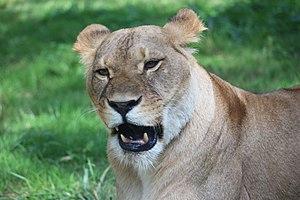
Lionne d'Afrique visible dans le parc à pied (enclos tunnel)
Le ZooSafari de Thoiry est un parc zoologique français situé dans la région Île-de-France, dans le département des Yvelines, à une quarantaine de km à l'ouest de Paris. Le parc prend place au sein du domaine du château de Thoiry, situé sur les communes rurales de Thoiry et de Villiers-le-Mahieu. Ouvert en 1968 et d'abord géré par son fondateur, Antoine de la Panouse, puis par son fils Paul, il est désormais géré par Edmond et Colomba de La Panouse. Il est la propriété du Groupe Thoiry Participations, dont le capital se partage entre la société de capital-investissement Ekkio Capital, la famille de la Panouse et trois autres fonds d'investissement.